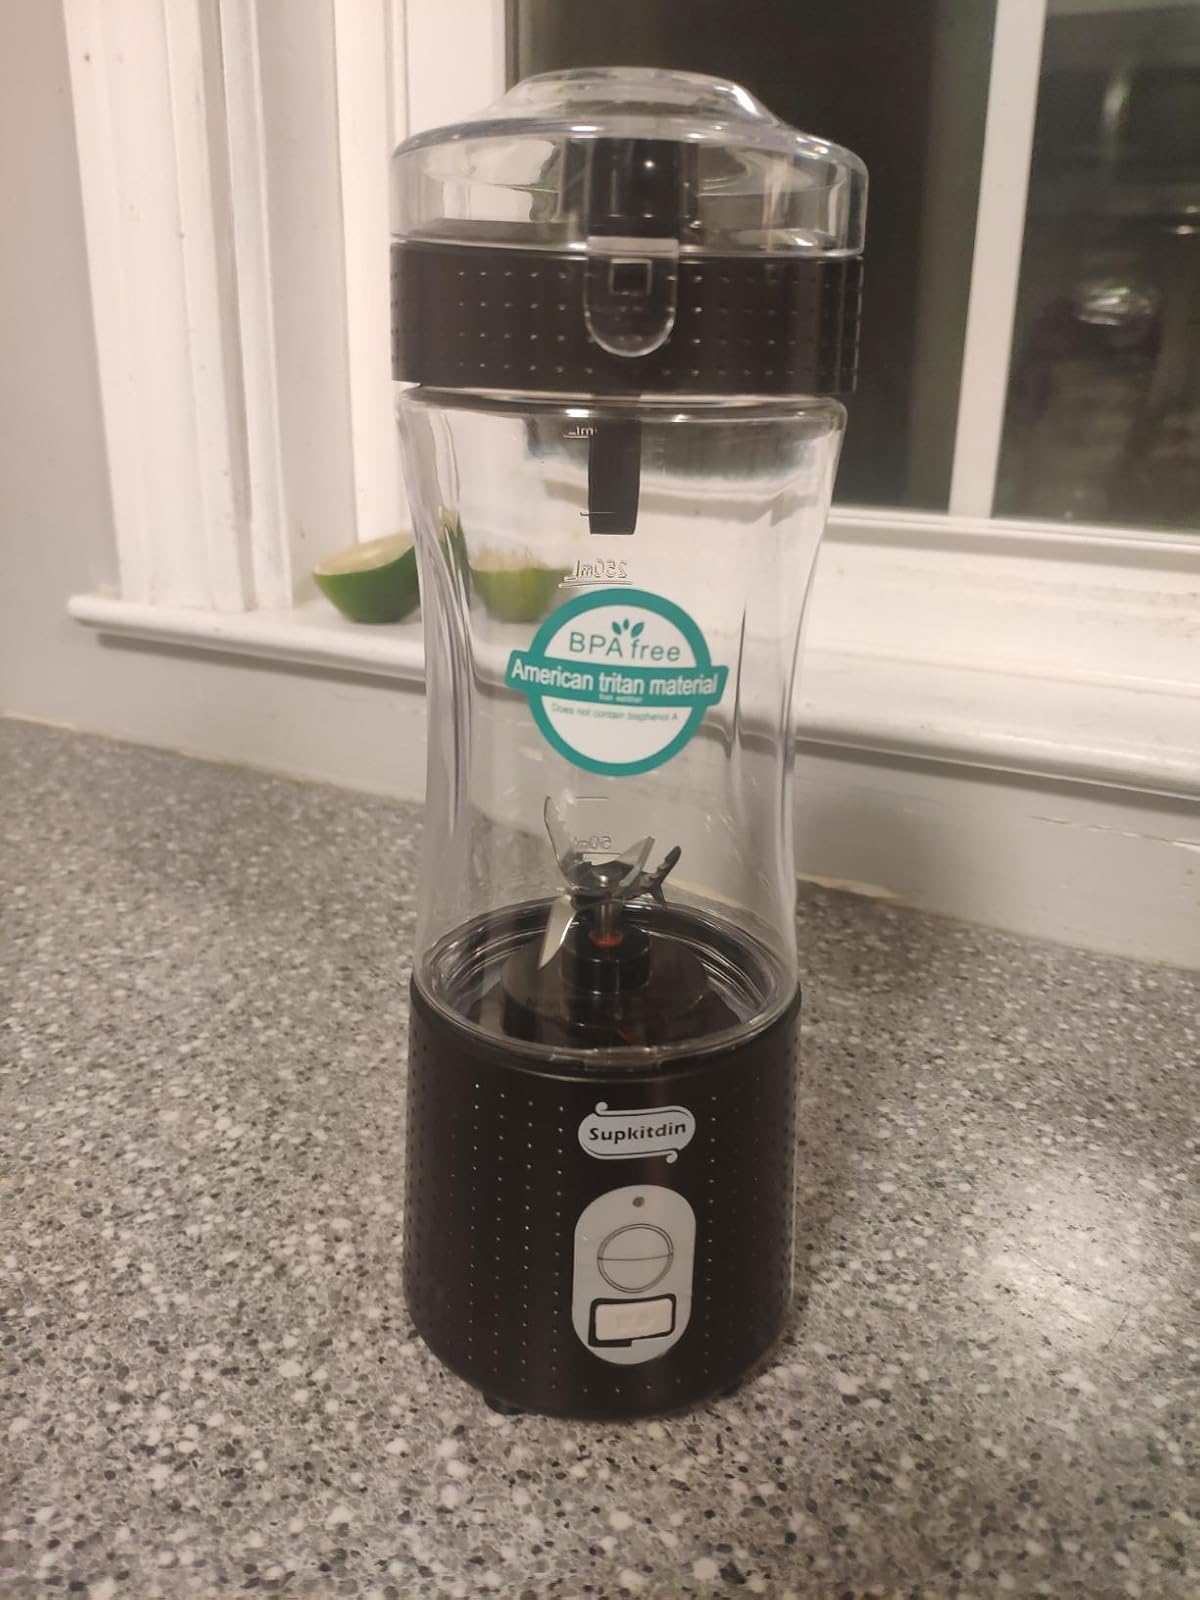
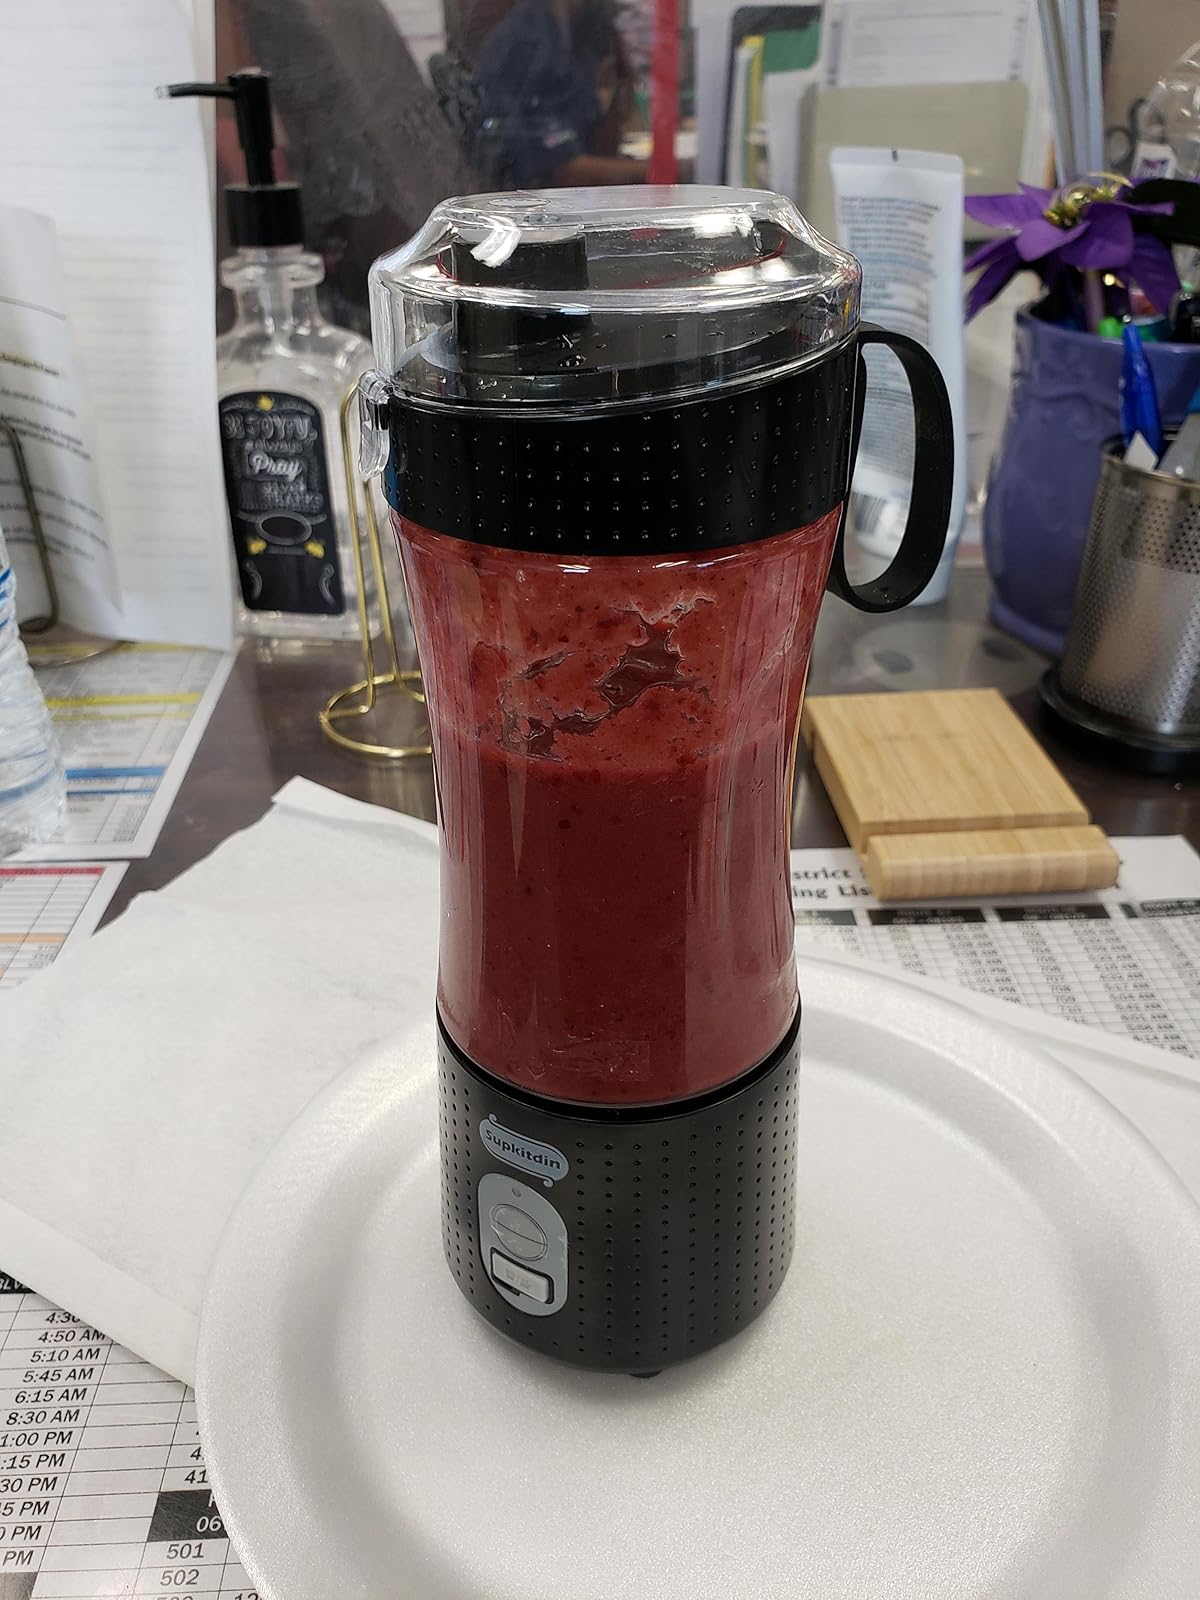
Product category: items_blender
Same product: yes